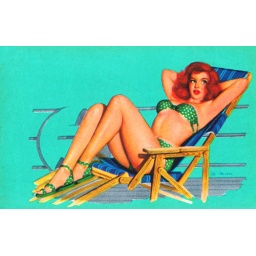
Woman reclining in a beach chair, wearing a green and white polka dot swim suit.